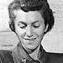
Age: 42